Gündüz Alp

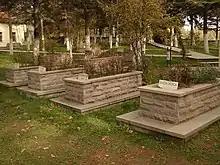
Tomb of Gündüz Bey (far-left)

Gündüz Alp was the likely father of Ertuğrul (13th century) and grandfather of Osman I, the founder of the Ottoman Dynasty according to legend. According to some sources, the name of one of the sons of Ertuğrul was also Gündüz Alp, and thus the brother of Osman I. Ottoman histories, written around the 15th century, differ in details about Osman I's ancestry.